Heavyweight Dub Champion

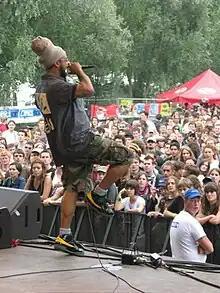
Dr. Israel performing with HDC at Furia Sound Festival 2007, France

HDC has gained notoriety by appearing in prime slots in prominent West Coast Festivals including Reggae Rising, Lightning In A Bottle Festival, Monterey Bay Reggae Festival, Joshua Tree Music Festival, EmergNsee Festival, Earthdance Festival, Symbiosis Gathering, Stilldream Festival, Raggamuffins Festival Shambhala Music Festival, Summer Circus, Harmony Festival/Techno Tribal, and the Headline slot in 2006 at Reggae On The River. In addition, 2007 brought HDC to some of Europe's better known festivals as well including Eurockeennes and in France and in Germany. Their live performance is often referred to as "The Liberation Process" ... in the words of Marquee Mag, "Using complex musical alchemy, the core members ... aim to liberate the human race completely through the power of sound vibration."